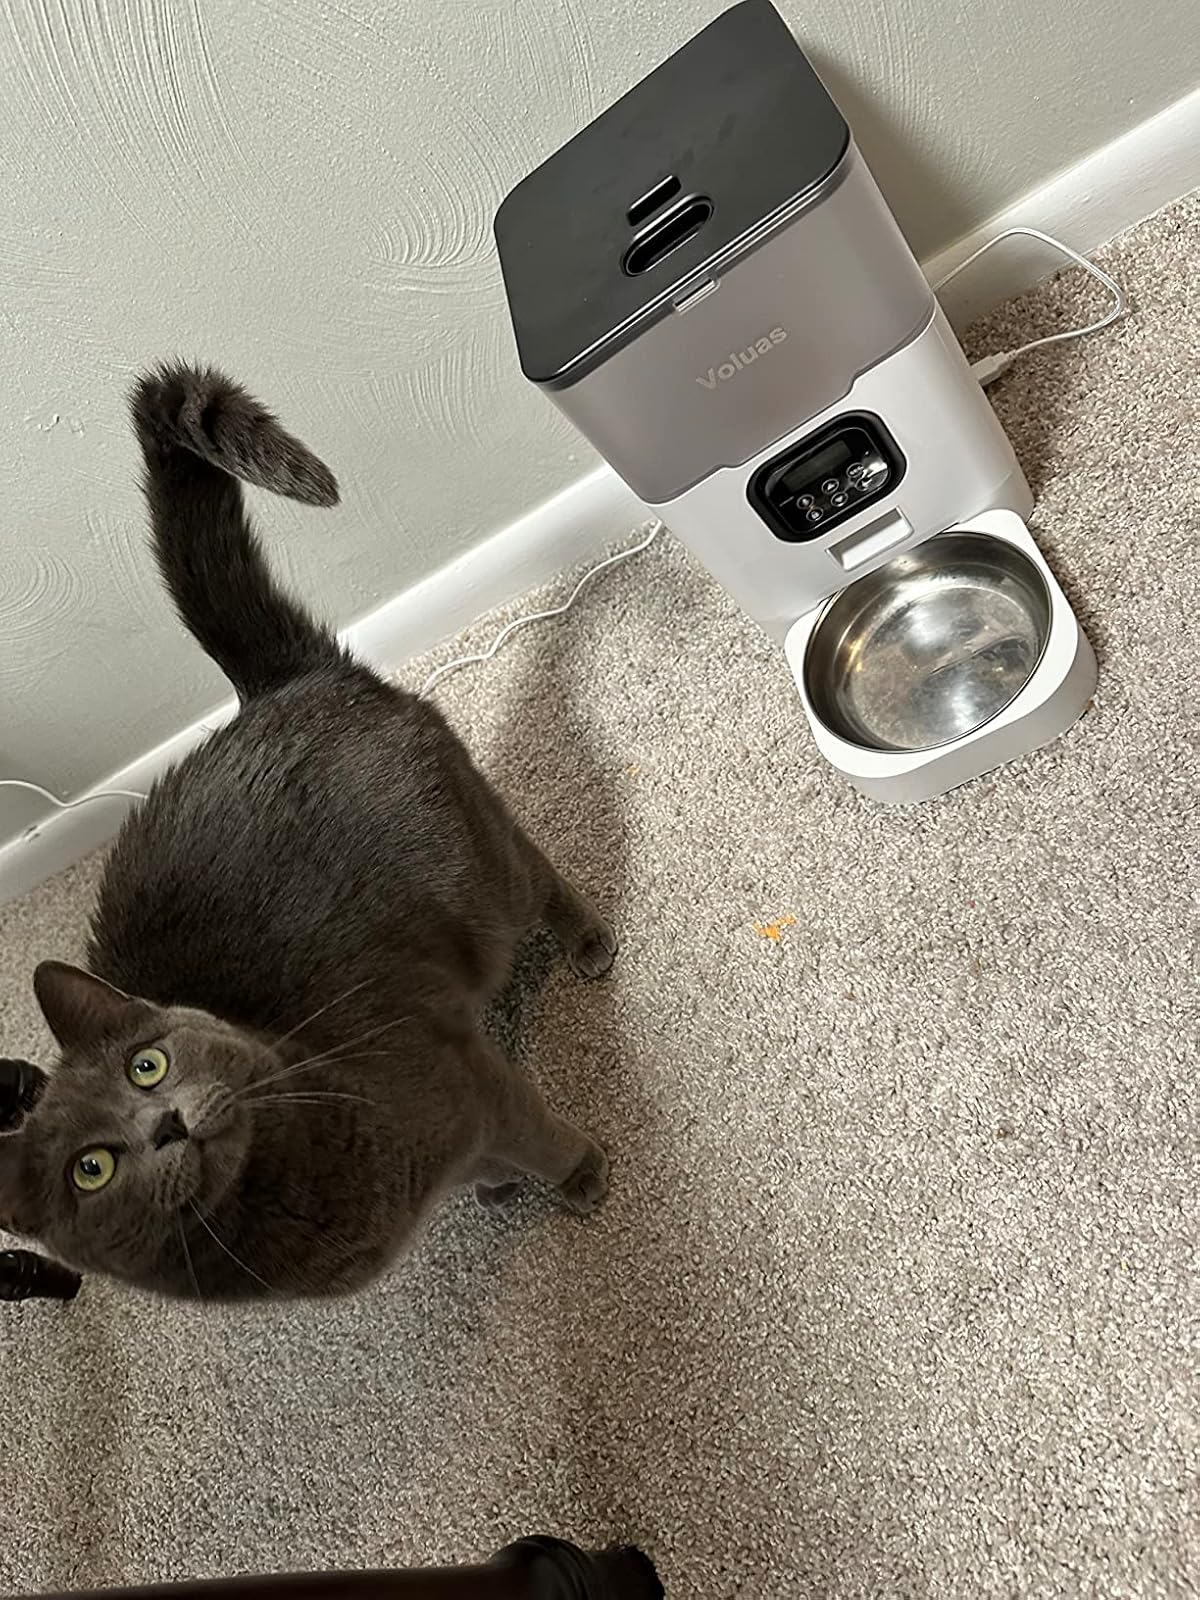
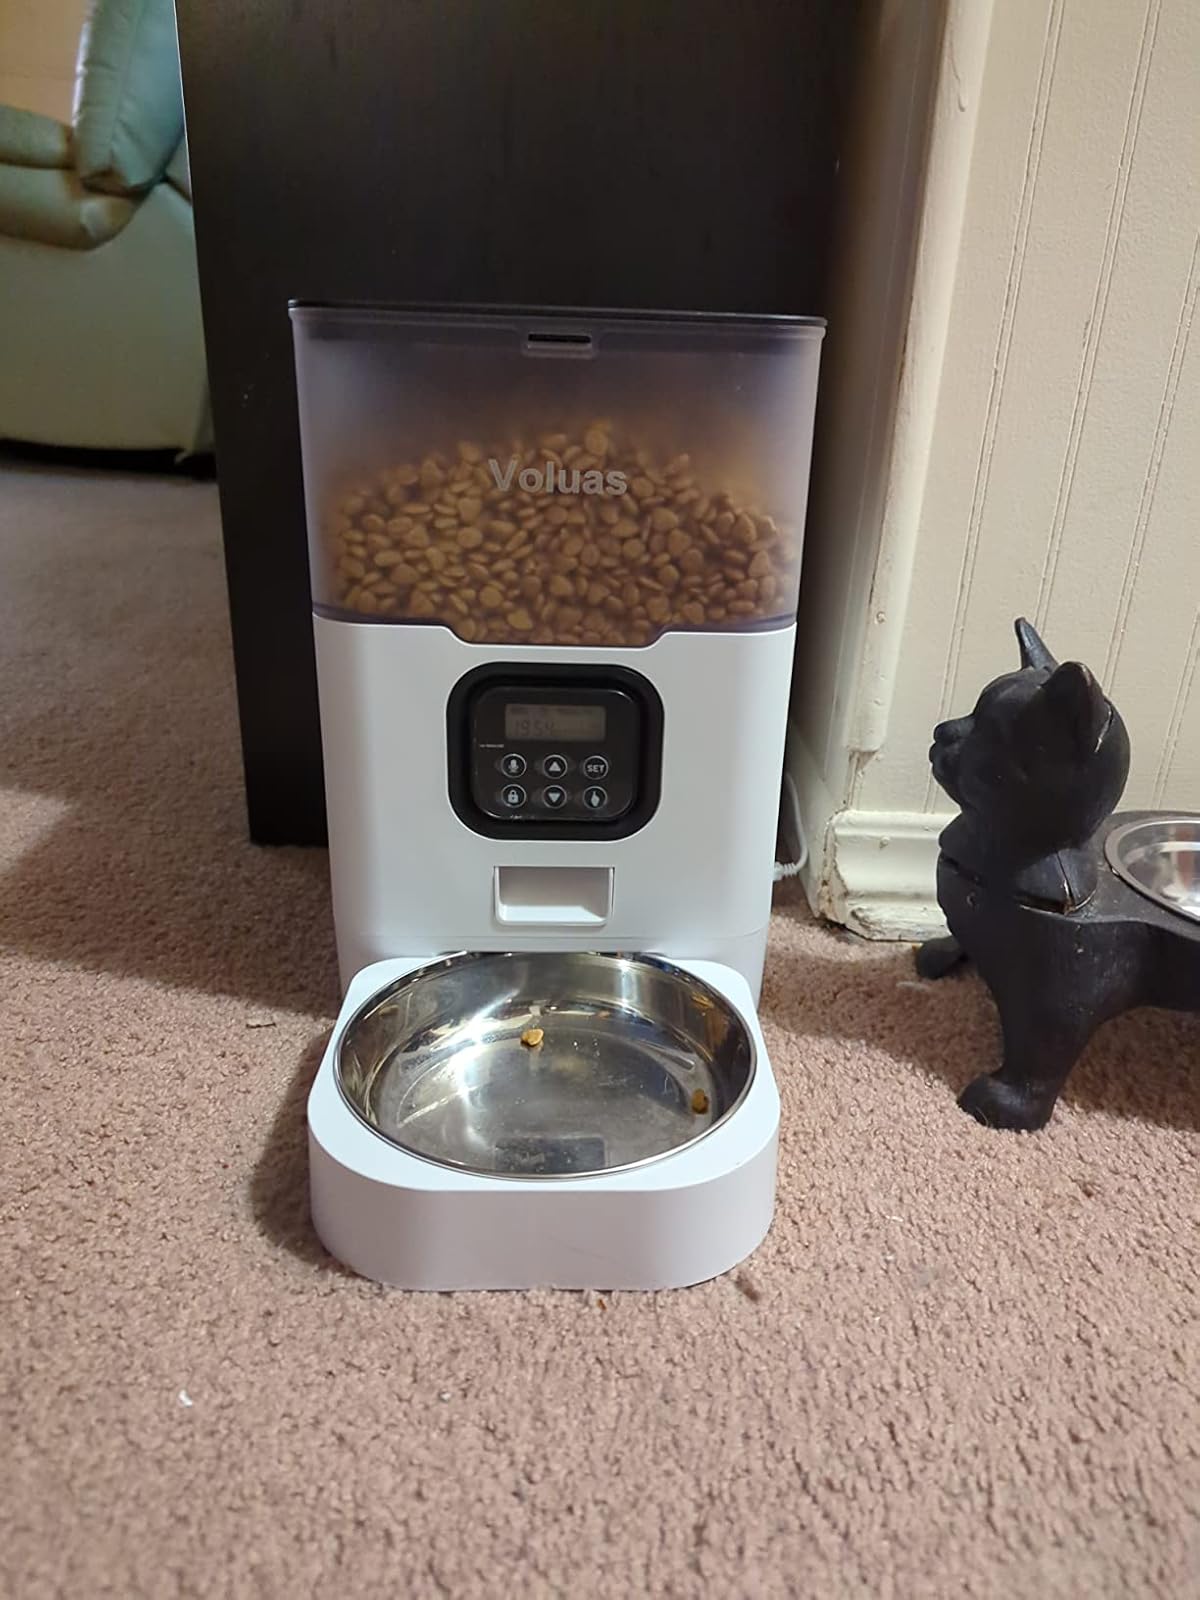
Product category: items_feeder
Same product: yes